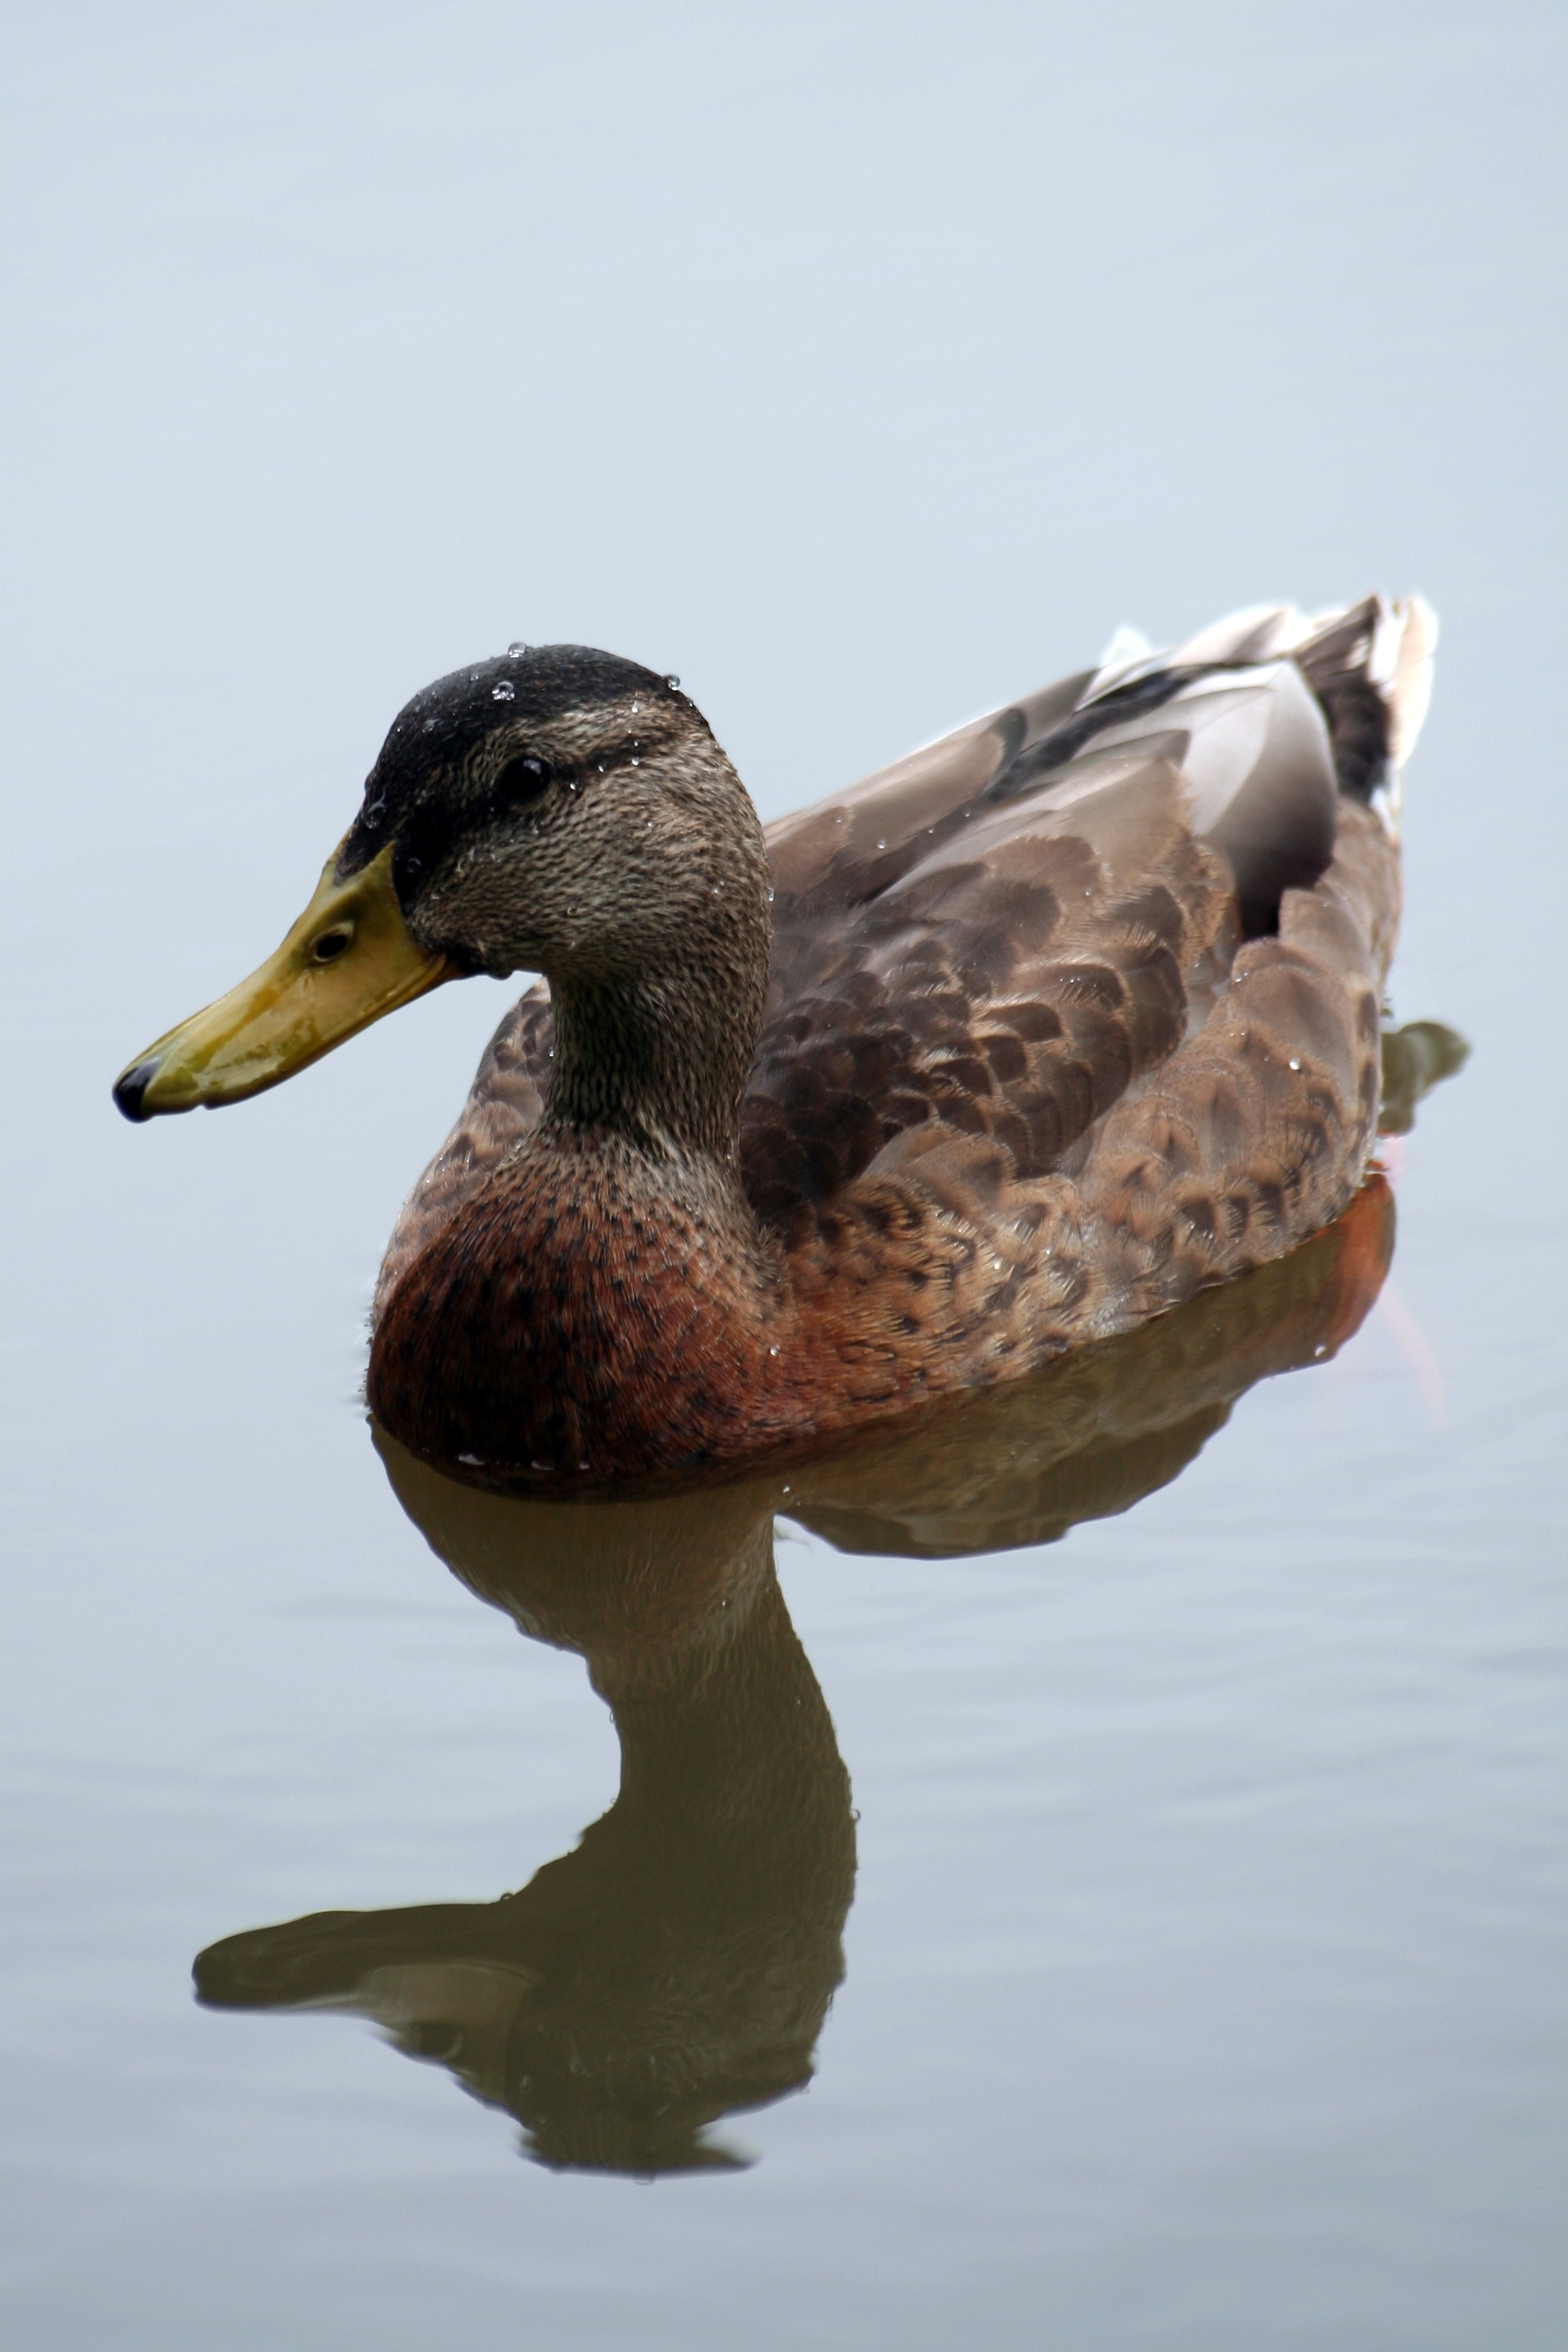
water, nature, bird, wing, animal, wildlife, reflection, beak, feather, fauna, close up, duck, vertebrate, waterfowl, water bird, mallard, ducks geese and swans